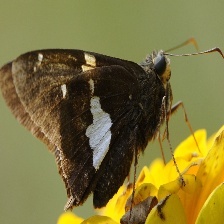
Species: SILVER SPOT SKIPPER